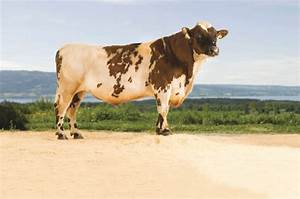
Label: cow